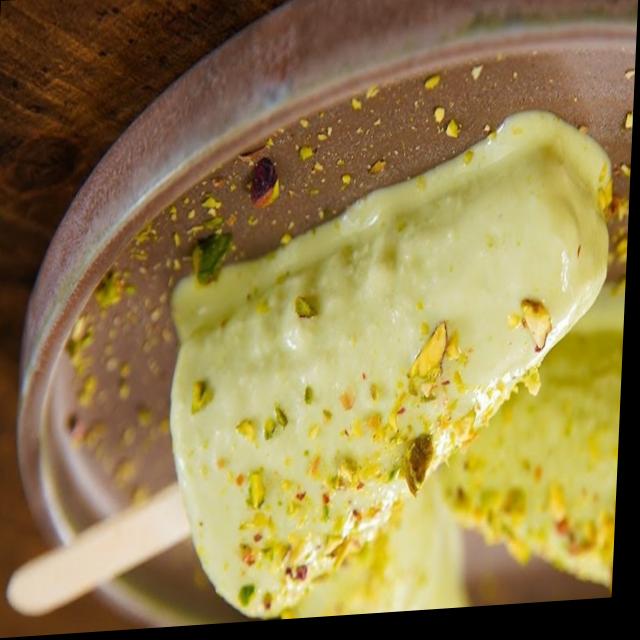
Dish: kulfi